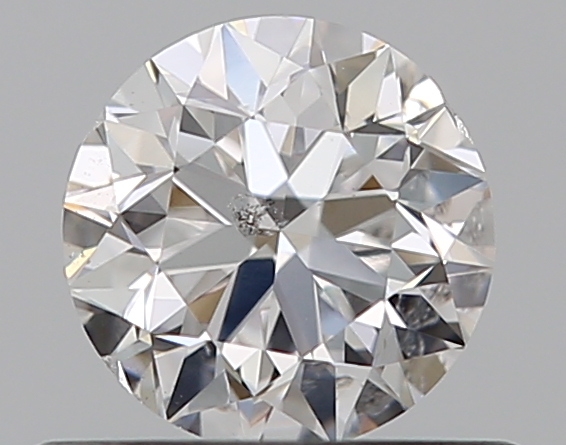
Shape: round
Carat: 0.5
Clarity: SI2
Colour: D
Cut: VG
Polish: EX
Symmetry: VG
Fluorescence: F
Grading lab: GIA
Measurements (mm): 4.92 x 4.98 x 3.19